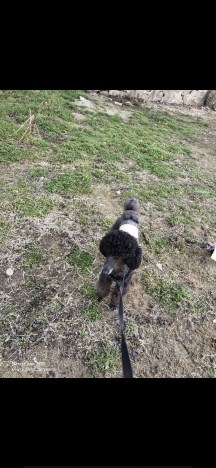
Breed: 2925-n000114-toy_poodle